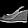
Label: Sandal